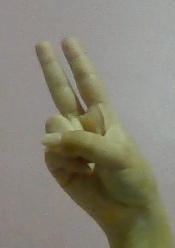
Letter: taa